Tim Laudner

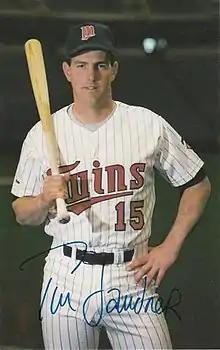
Laudner in 1987

Timothy Jon Laudner (born June 7, 1958) is an American former professional baseball catcher, who played in Major League Baseball (MLB) for the Minnesota Twins from to .